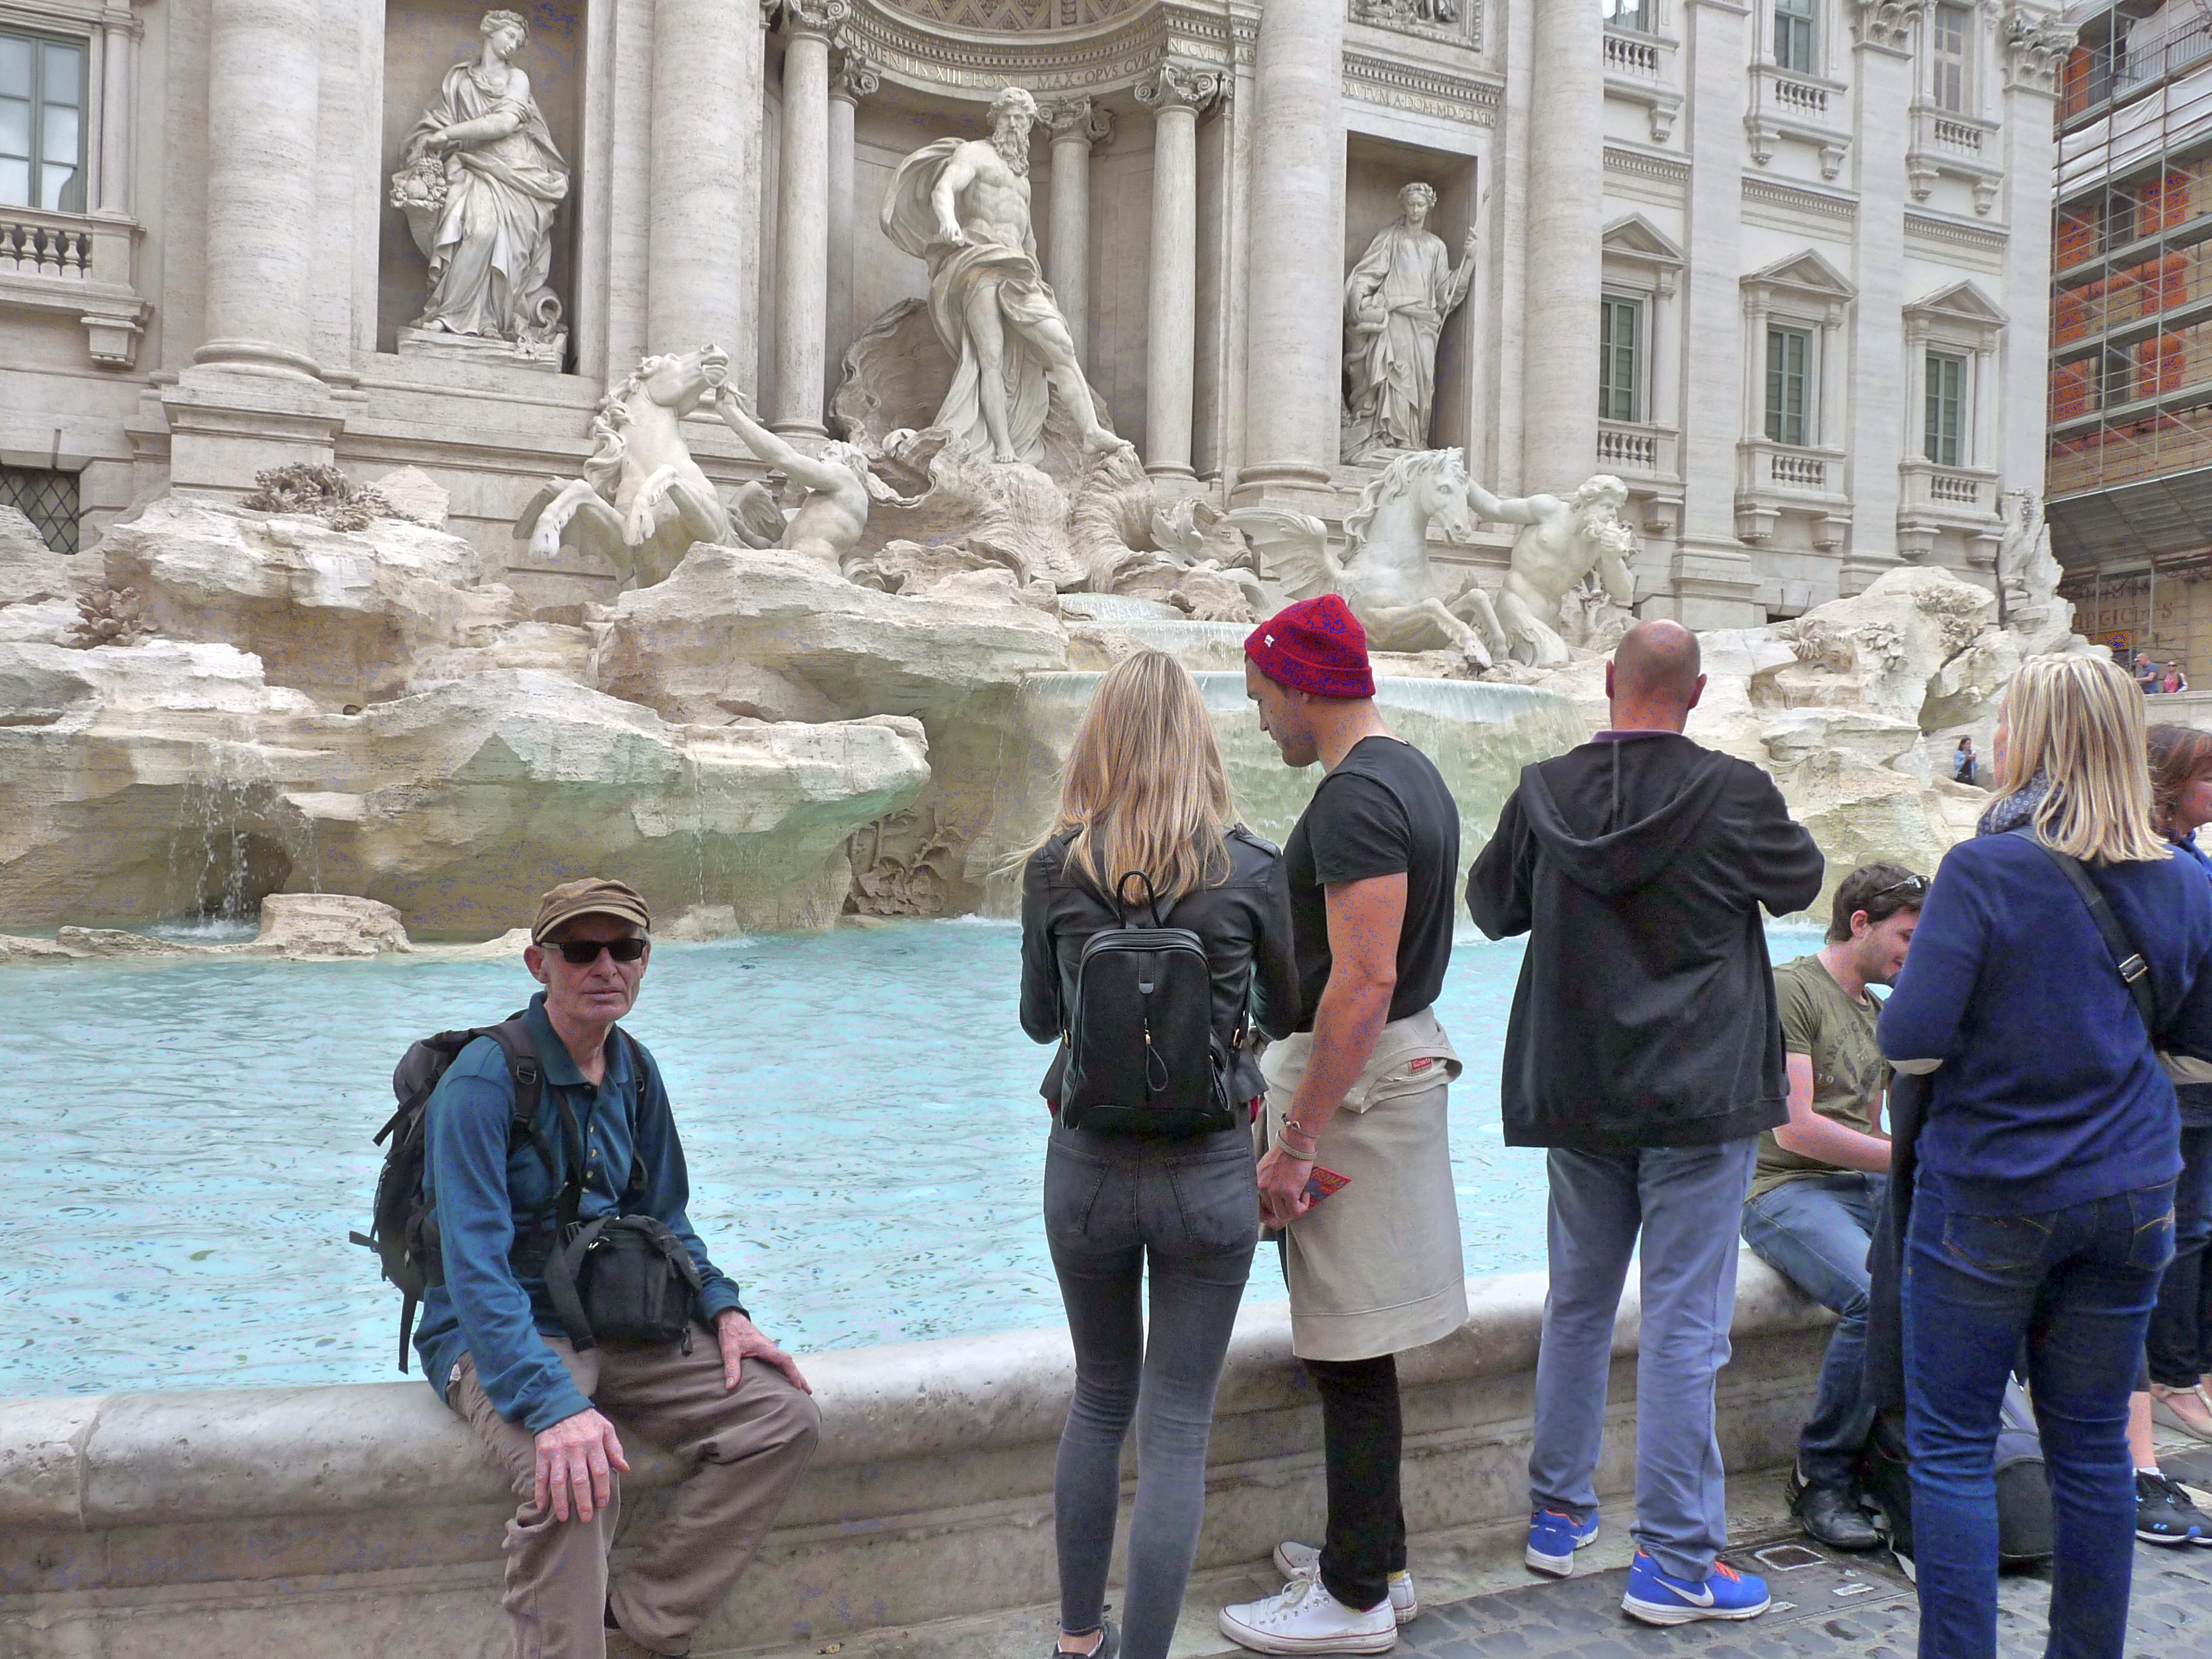
rome, trevi fountain, italy, tourism, tourist attraction, tours, water, temple, statue, travel, monument, vacation, fun, ancient rome, building